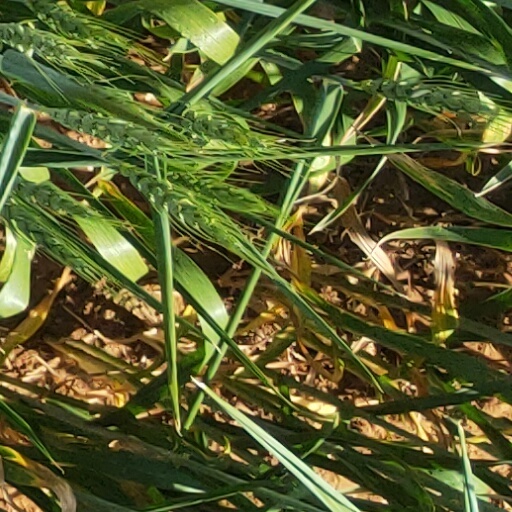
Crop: wheat